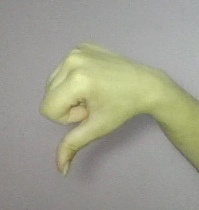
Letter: waw